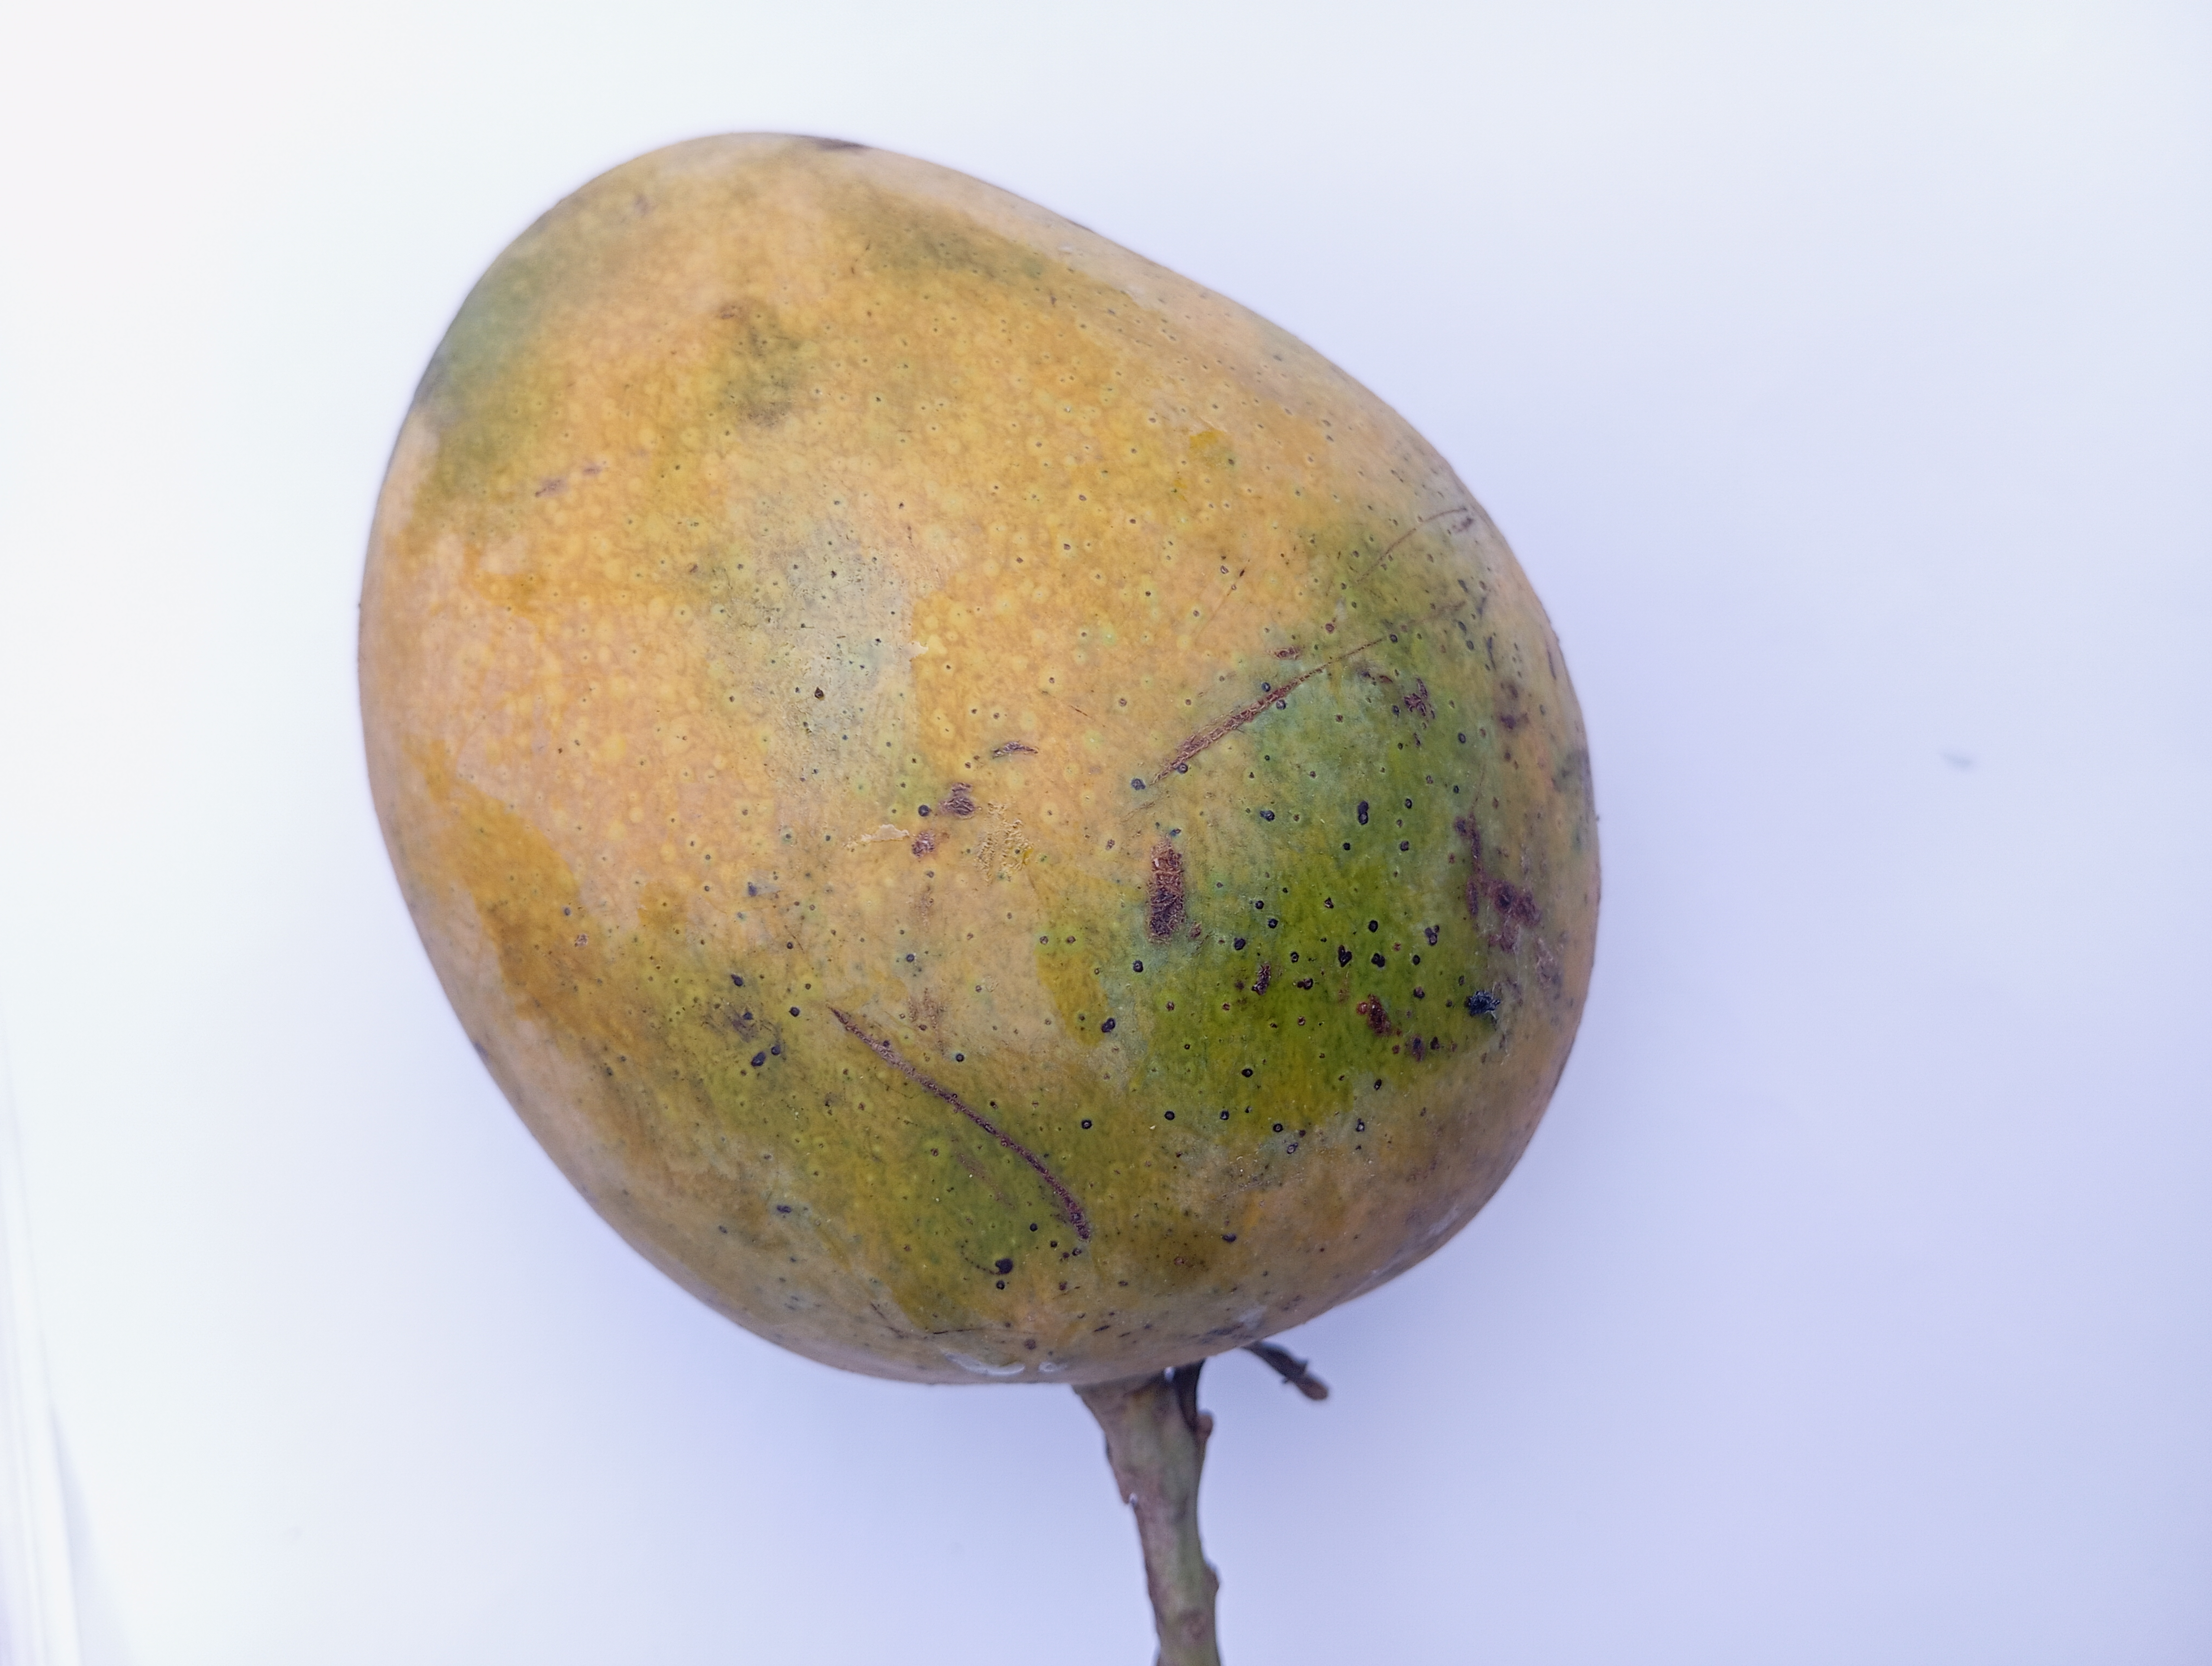
Mango variety: Himsagar